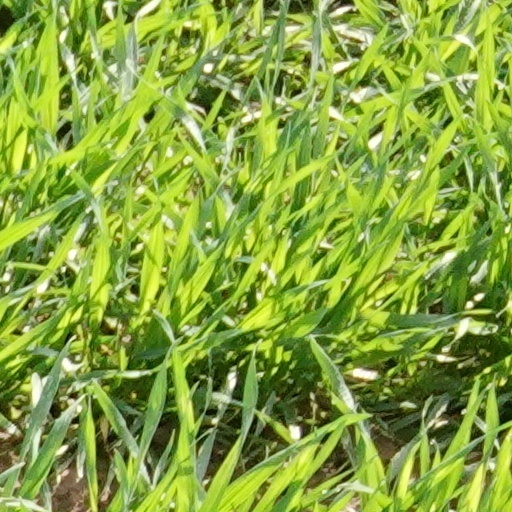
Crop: wheat